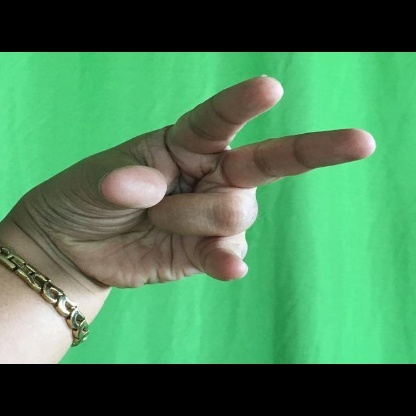
Mudra: Kangulam